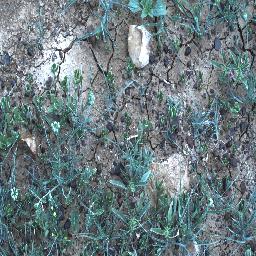
Label: negative